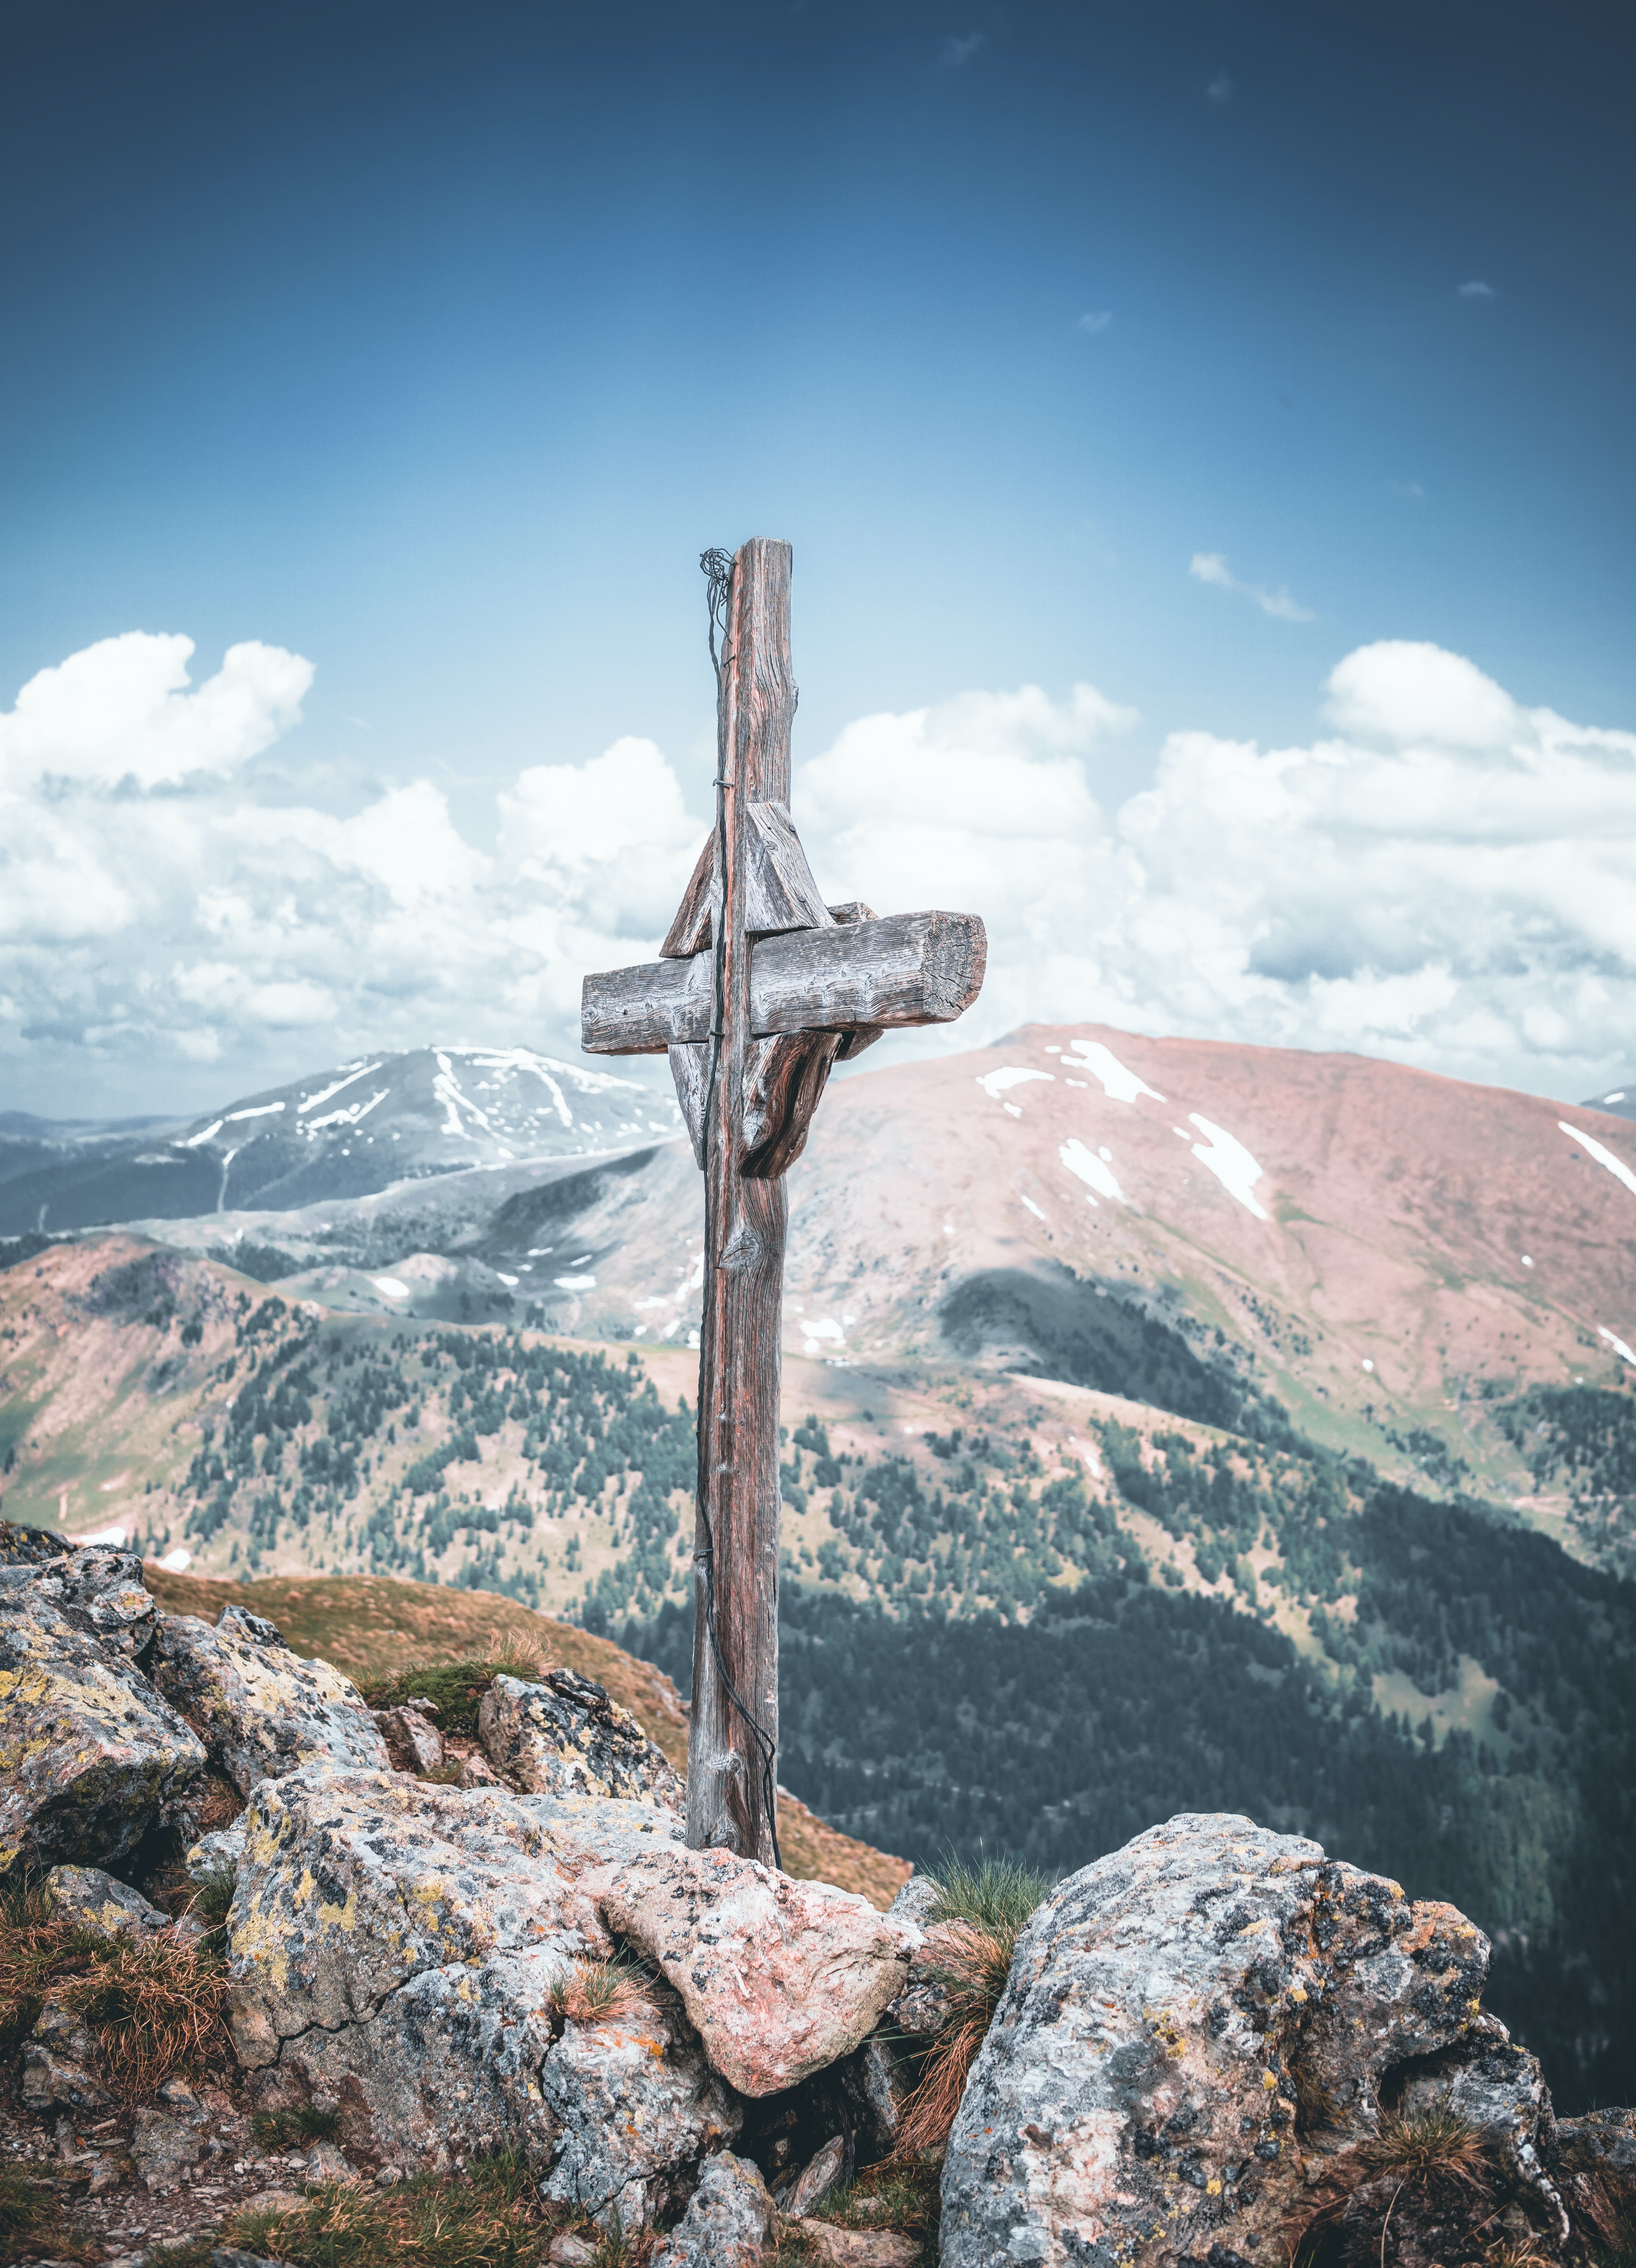
natural, sky, cloud, mountain, plant, natural landscape, cross, religious item, terrain, tree, mountainous landforms, glacial landform, landscape, slope, bedrock, valley, symbol, mountain range, wood, hill, ar te, cumulus, massif, rock, fell, hill station, ridge, outcrop, summit, plateau, adventure, batholith, winter, font, moraine, illustration, horizon